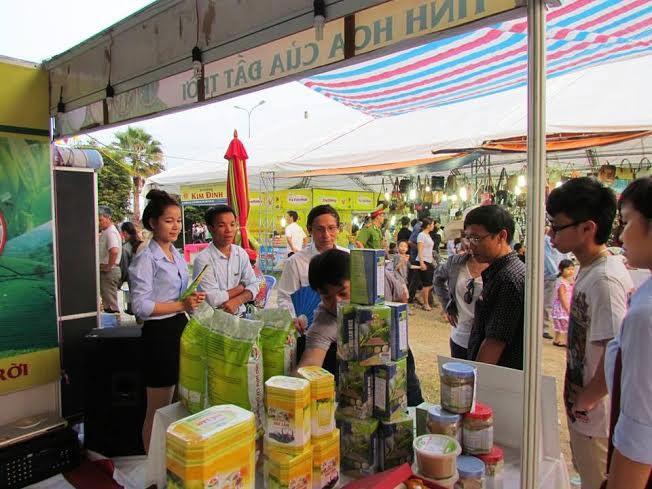
có nhiều người đang nhìn vào một quầy hàng